Georg Friedrich von Martens

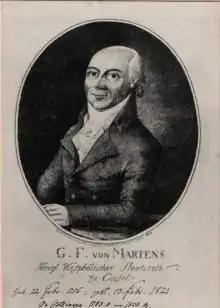
Georg Friedrich von Martens.

Georg Friedrich von Martens (22 February 1756 in Hamburg, Germany – 21 February 1821 in Frankfurt, Germany) was a German jurist and diplomat. Educated at the universities of Göttingen, Regensburg and Vienna, he became professor of jurisprudence at Göttingen in 1783 and was ennobled in 1789. He was made a counsellor of state by the King of Westphalia in 1808, and in 1810 was president of the financial section of the council of state of the kingdom of Westphalia. In 1814 he was appointed privy cabinet-councillor ("Geheimer Kabinettsrat") by the king of Hanover, and in 1816 went as representative of the king to the diet of the new German Confederation at Frankfort.